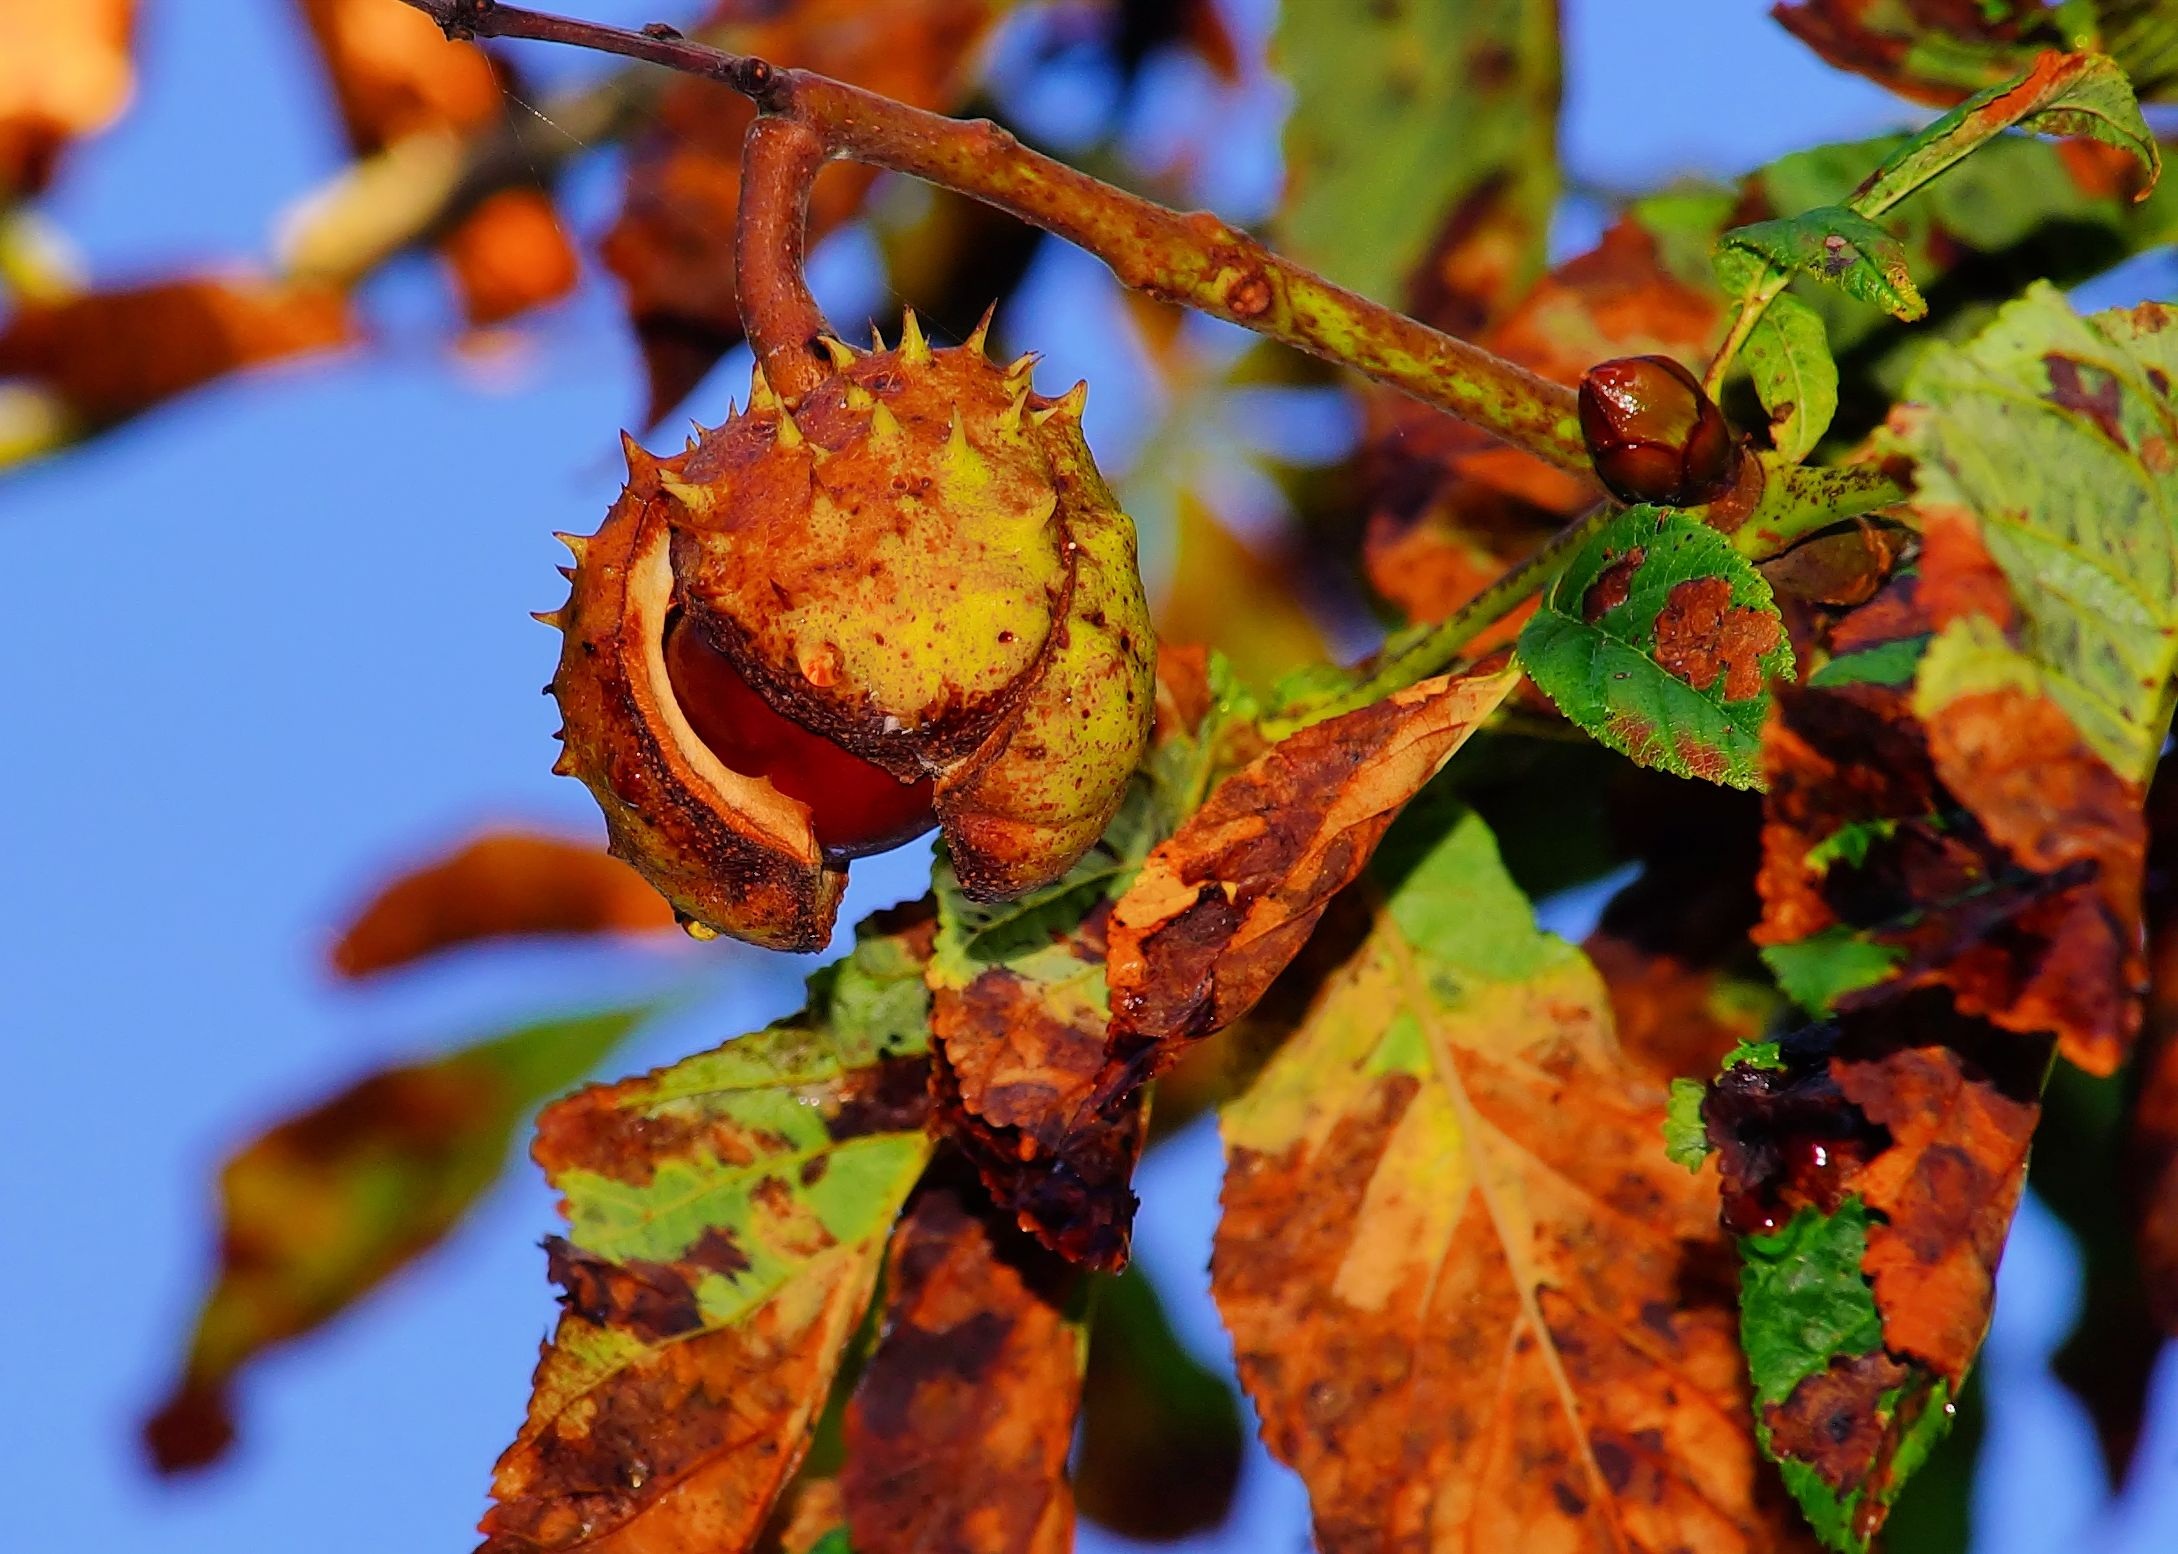
tree, nature, branch, prickly, plant, fruit, leaf, flower, ripe, food, produce, autumn, brown, colorful, close, flora, season, shell, maple tree, maple leaf, close up, leaves, deciduous, october, chestnut, spur, macro photography, chestnut tree, chestnut leaves, autumn fruit, flowering plant, woody plant, land plant